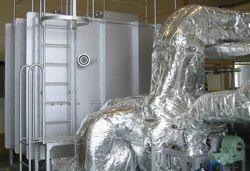
Label: Treatment_System_Lineup